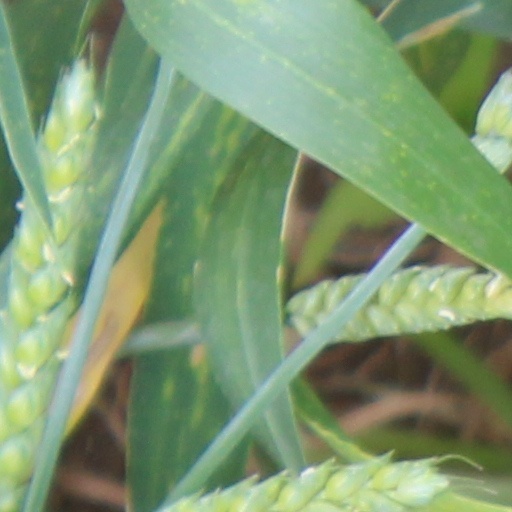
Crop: wheat